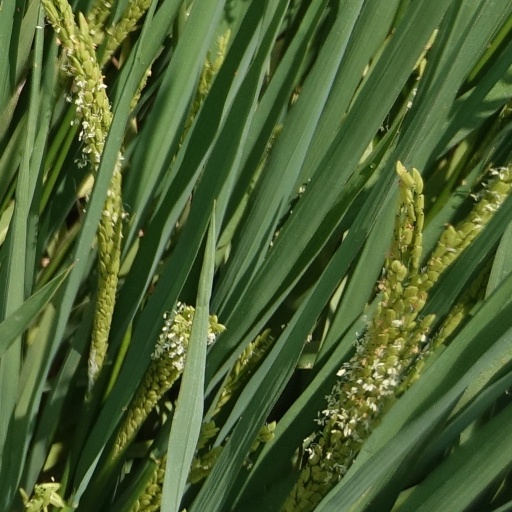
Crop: rice